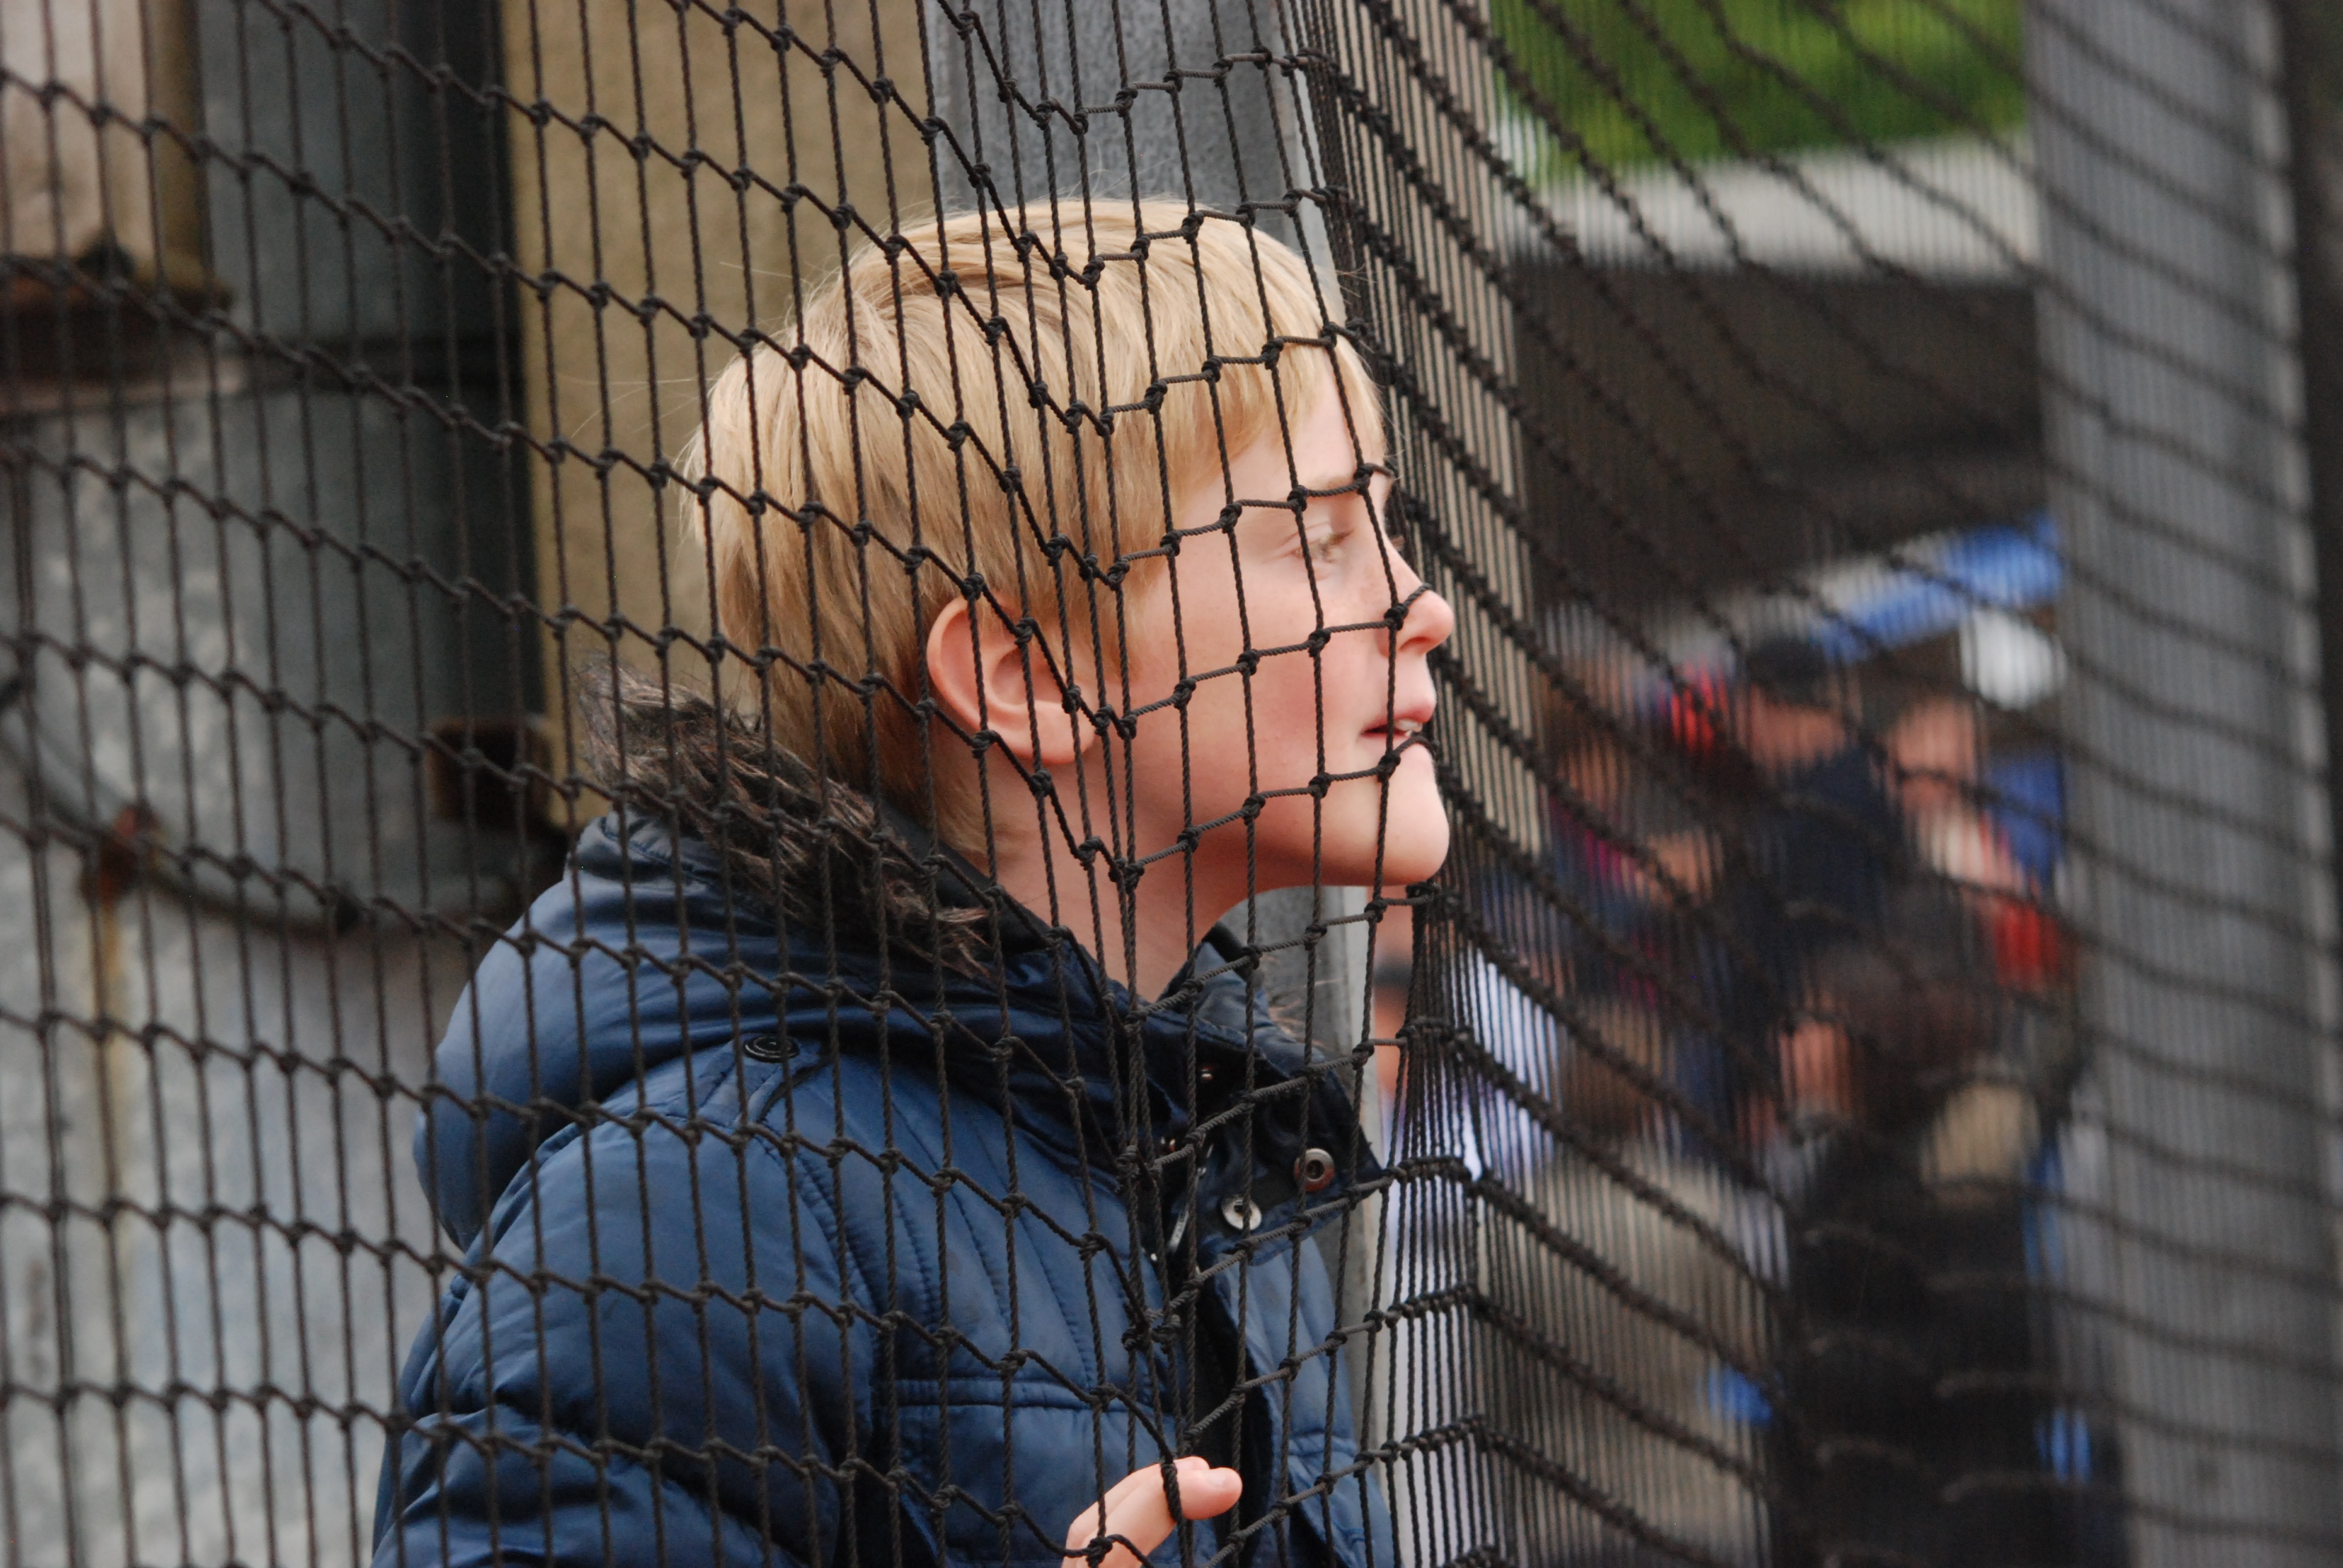
street, child, nose, just, attention, concentration, animal shelter, urban area